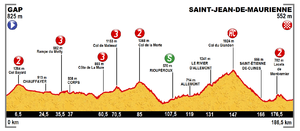
Profil de la 18e étape du Tour de France 2015
La 18ᵉ étape du Tour de France 2015 s'est déroulée le jeudi 23 juillet 2015 entre Gap et Saint-Jean-de-Maurienne sur une distance de 186,5 kilomètres.